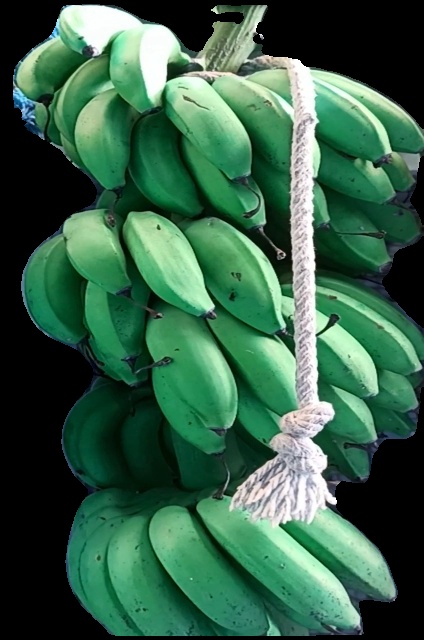
Variety: rasbale
Grade: grade2